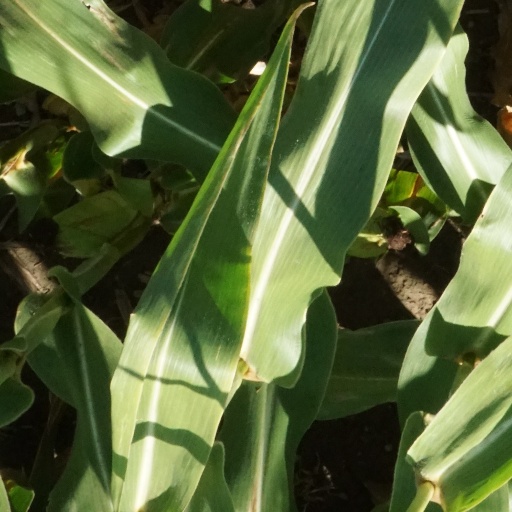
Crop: maize; corn